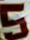
Number: 5